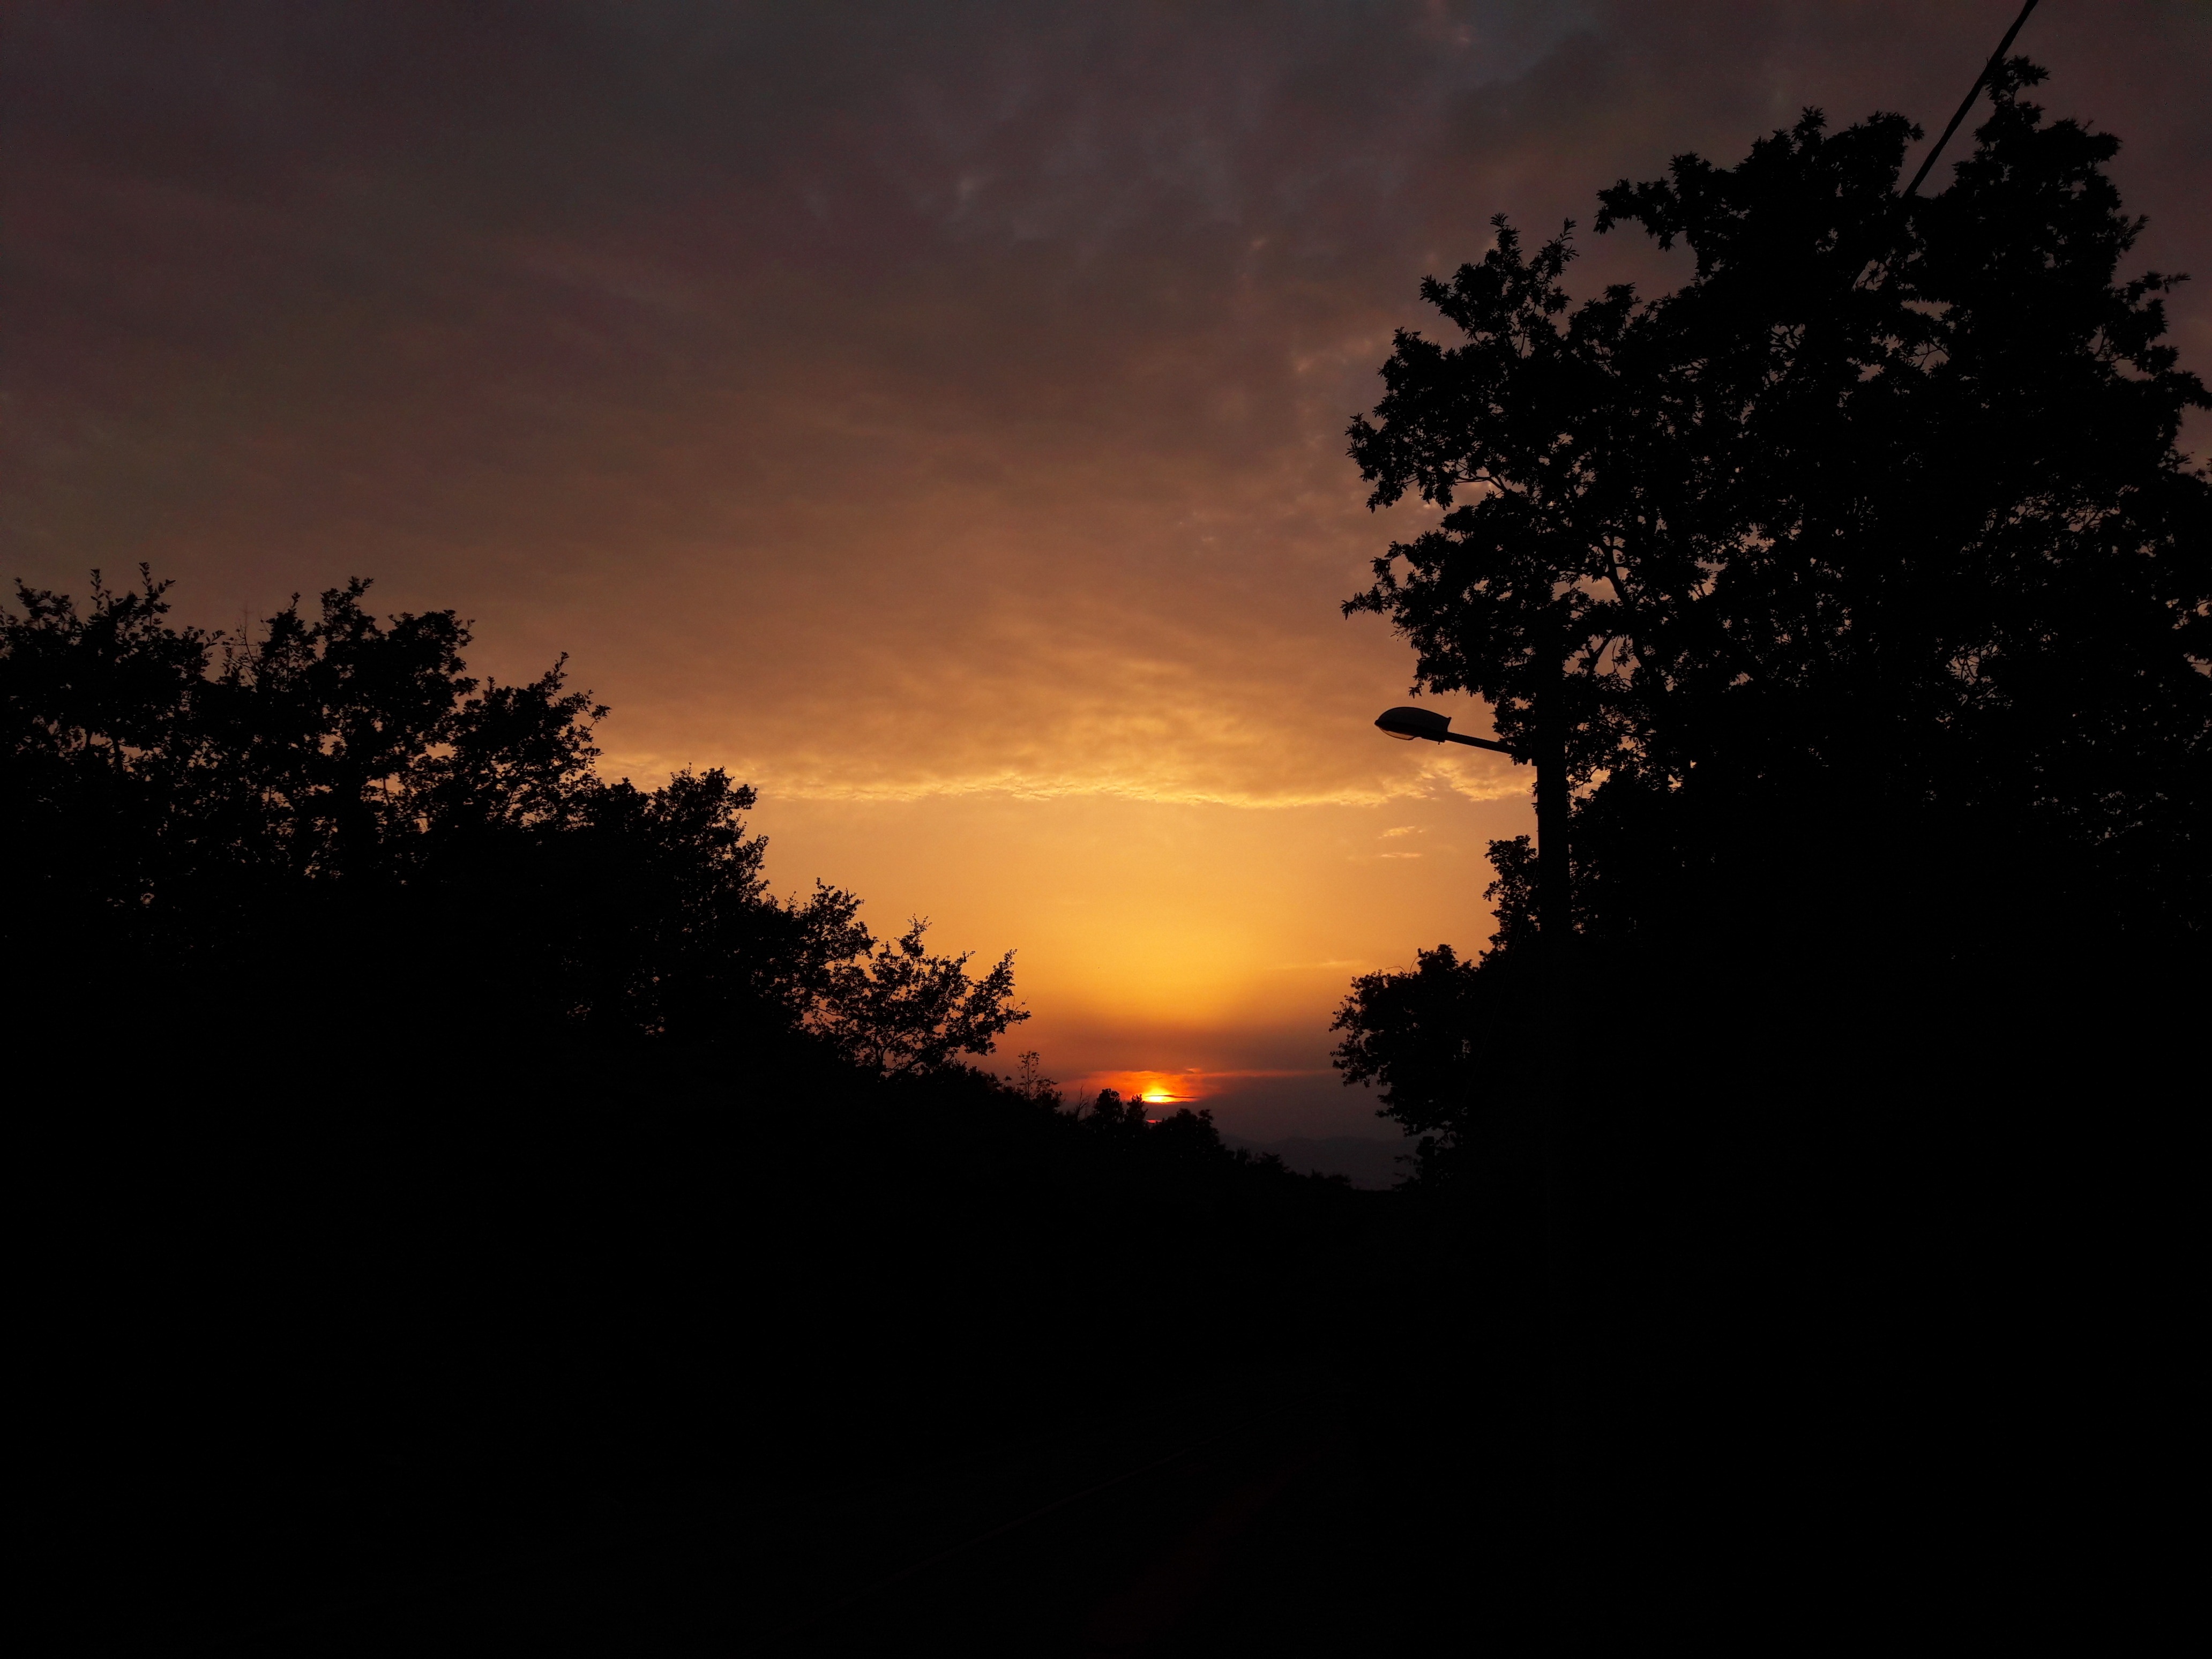
landscape, tree, nature, horizon, cloud, sky, sun, sunrise, sunset, night, camera, photography, sunlight, morning, flower, dawn, atmosphere, photo, dusk, evening, macro, calm, darkness, art, focus, midnight, afterglow, phenomenon, astronomical object, meteorological phenomenon, atmosphere of earth, computer wallpaper, red sky at morning, artlove, naturepic